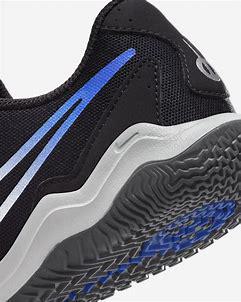
Brand: Nike
Model: Jr Tiempo Legend 10 Academy